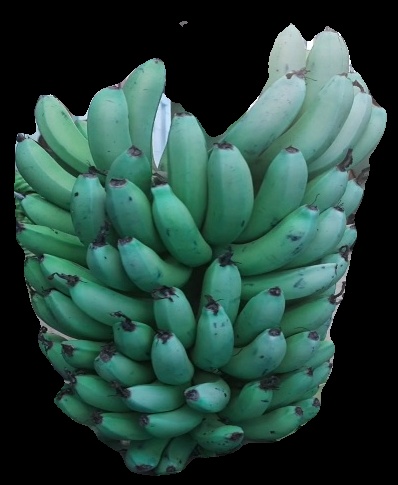
Variety: pachbale
Grade: grade2